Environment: real
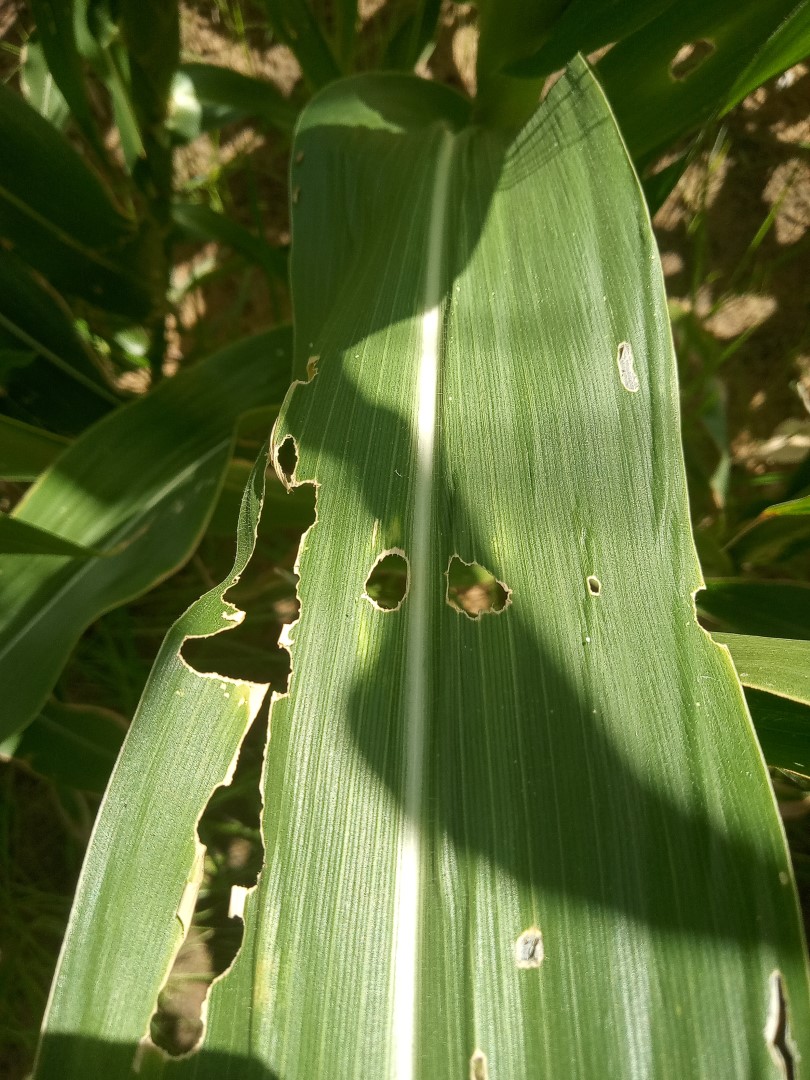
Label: fall_armyworm